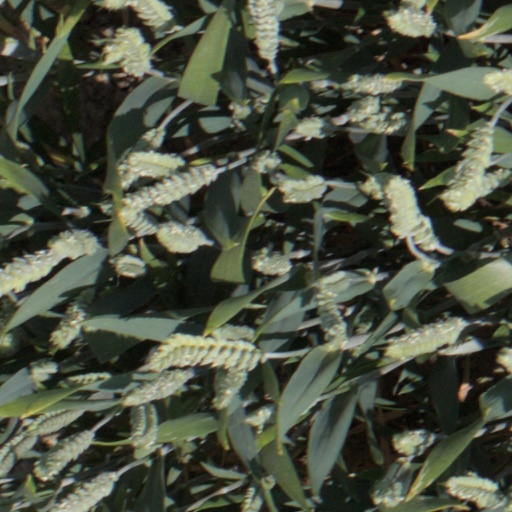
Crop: wheat